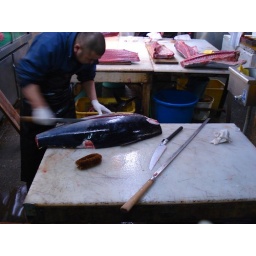
at the world's largest fish market in Tokyo